List of Major League Baseball career batting average leaders

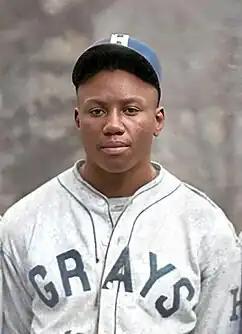
Josh Gibson has the highest career batting average (.371) in major-league history.

In baseball, the batting average (BA) is defined by the number of hits divided by at bats. It is usually reported to three decimal places and pronounced as if it were multiplied by 1,000: a player with a batting average of .300 is "batting three hundred." A point (or percentage point) is understood to be .001. If necessary to break ties, batting averages could be taken to more than three decimal places.